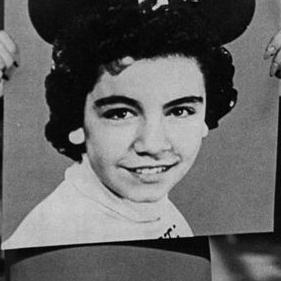
Age: 32